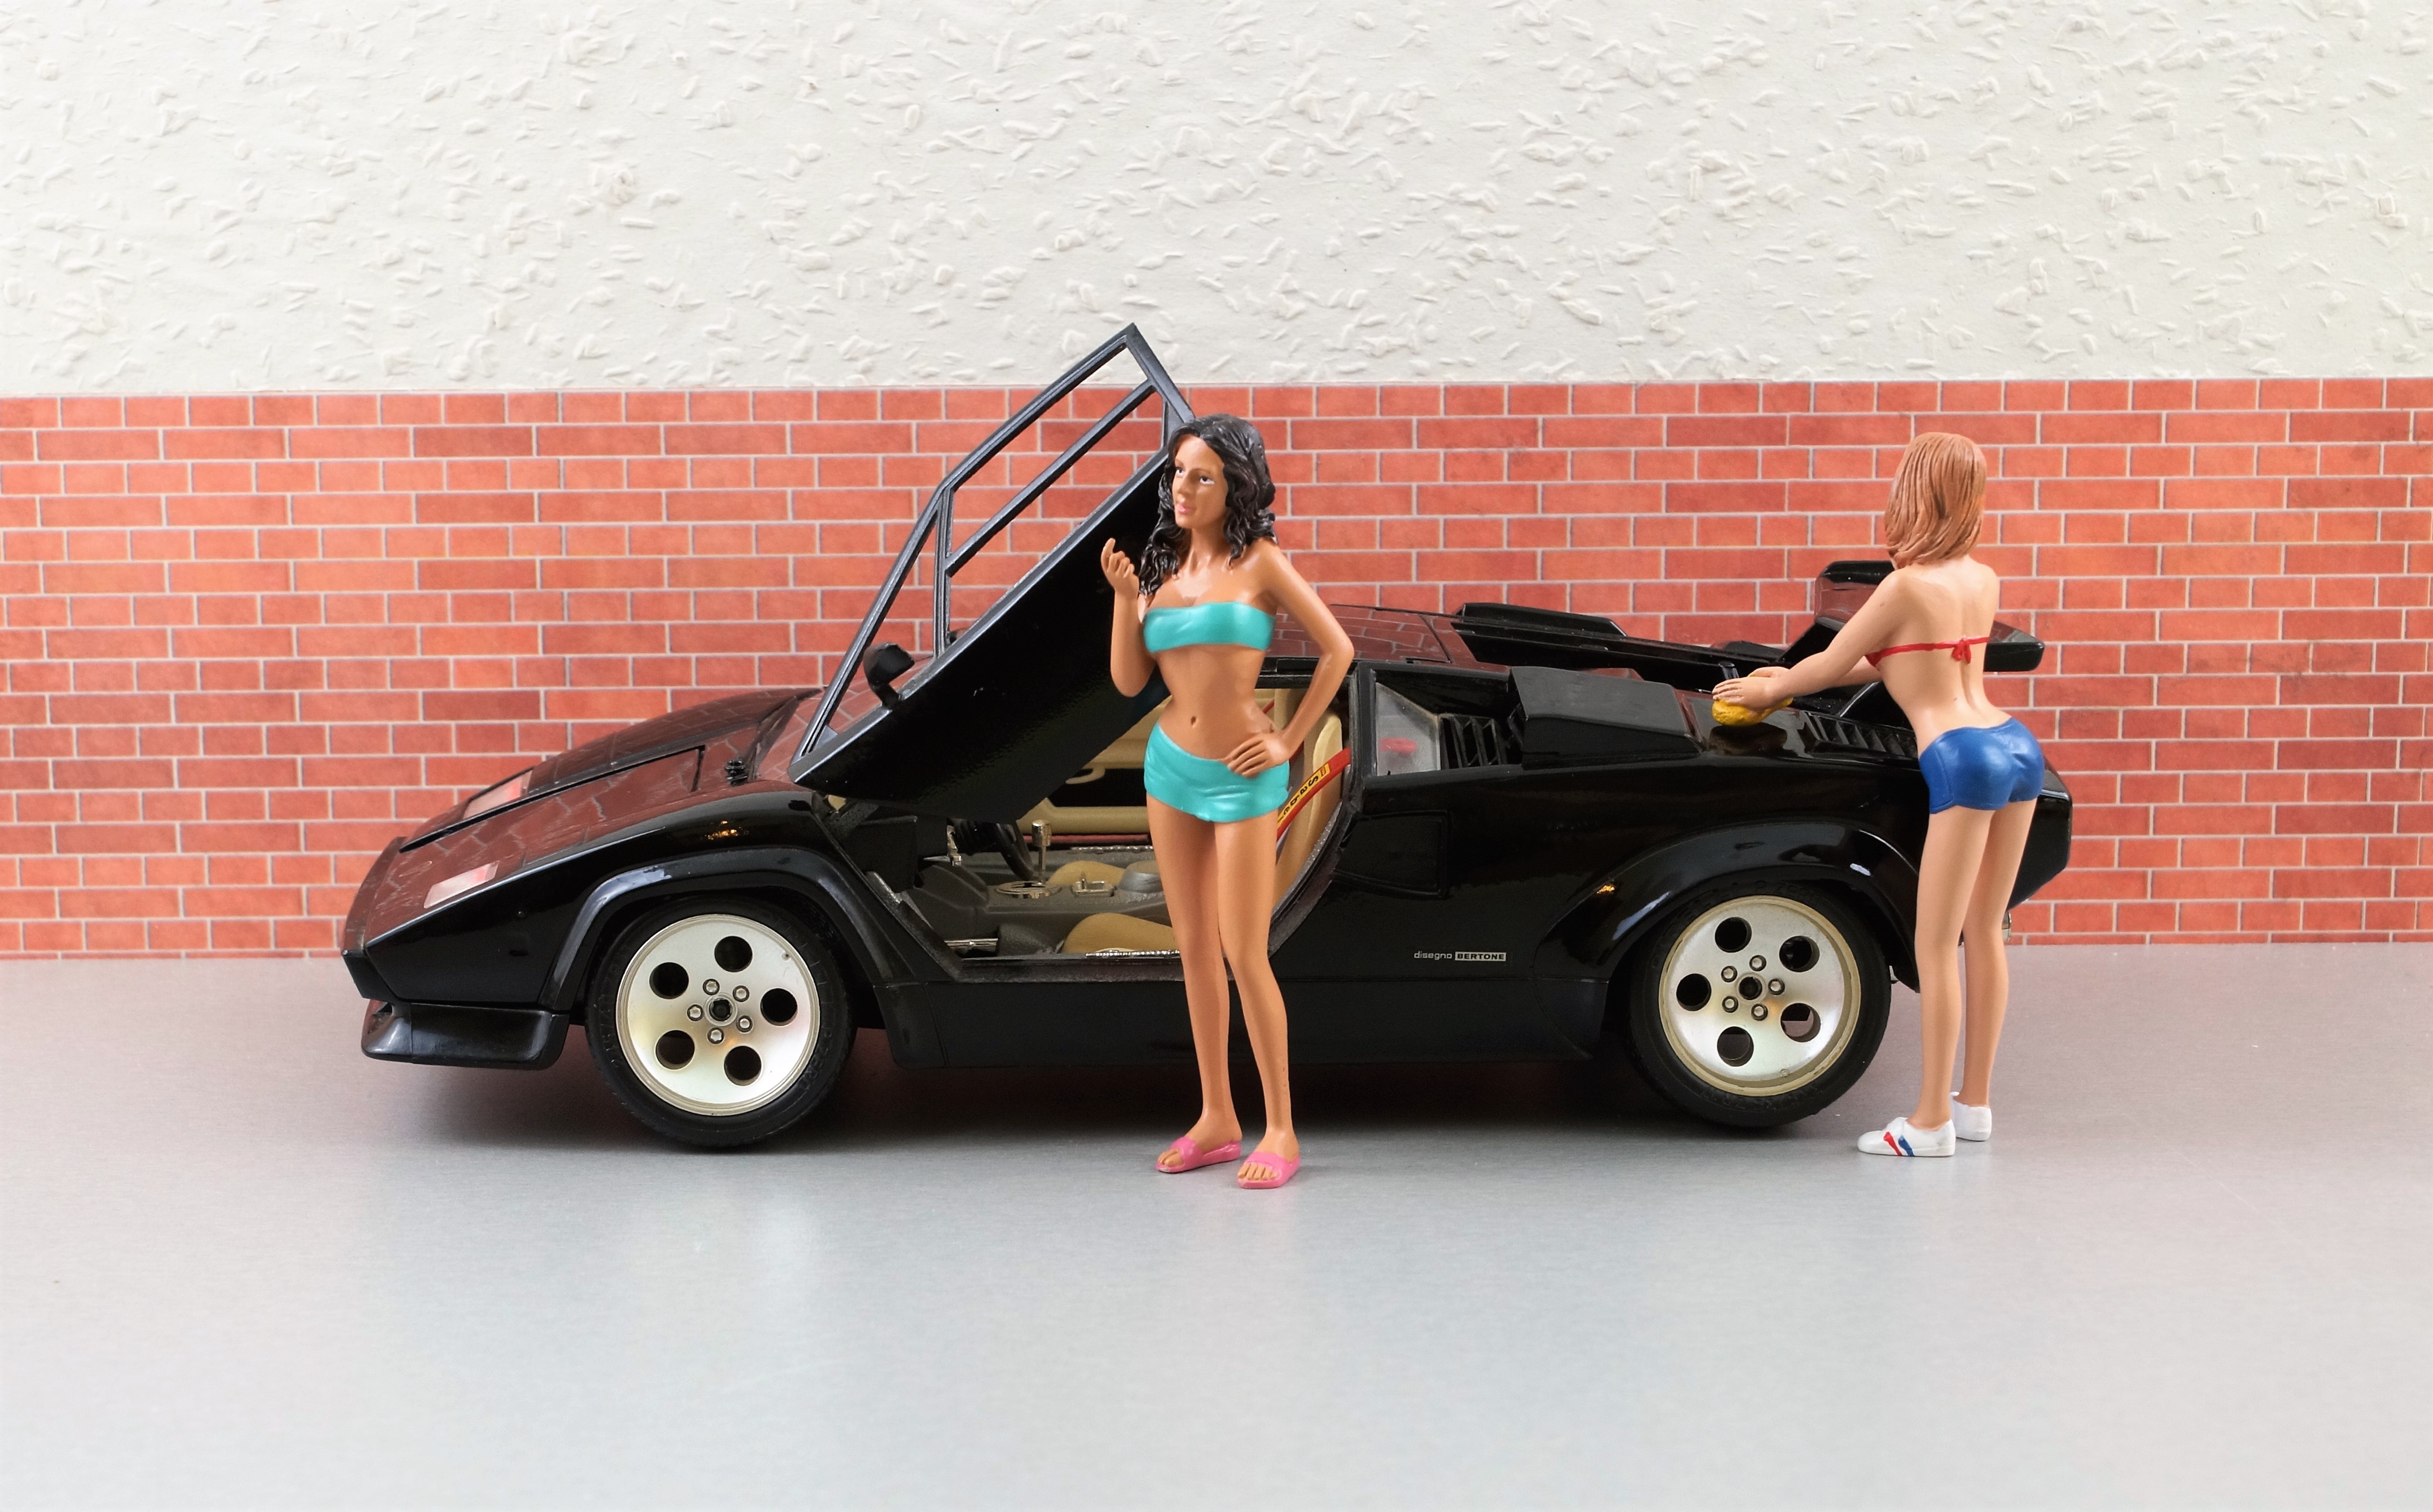
girl, woman, car, female, model, vehicle, auto, black, bikini, automotive, sports car, supercar, women, toys, beautiful, oldtimer, sexy, lamborghini, vehicles, erotic, racing car, car wash, mini skirt, model car, young women, land vehicle, automobile make, automotive design, luxury vehicle